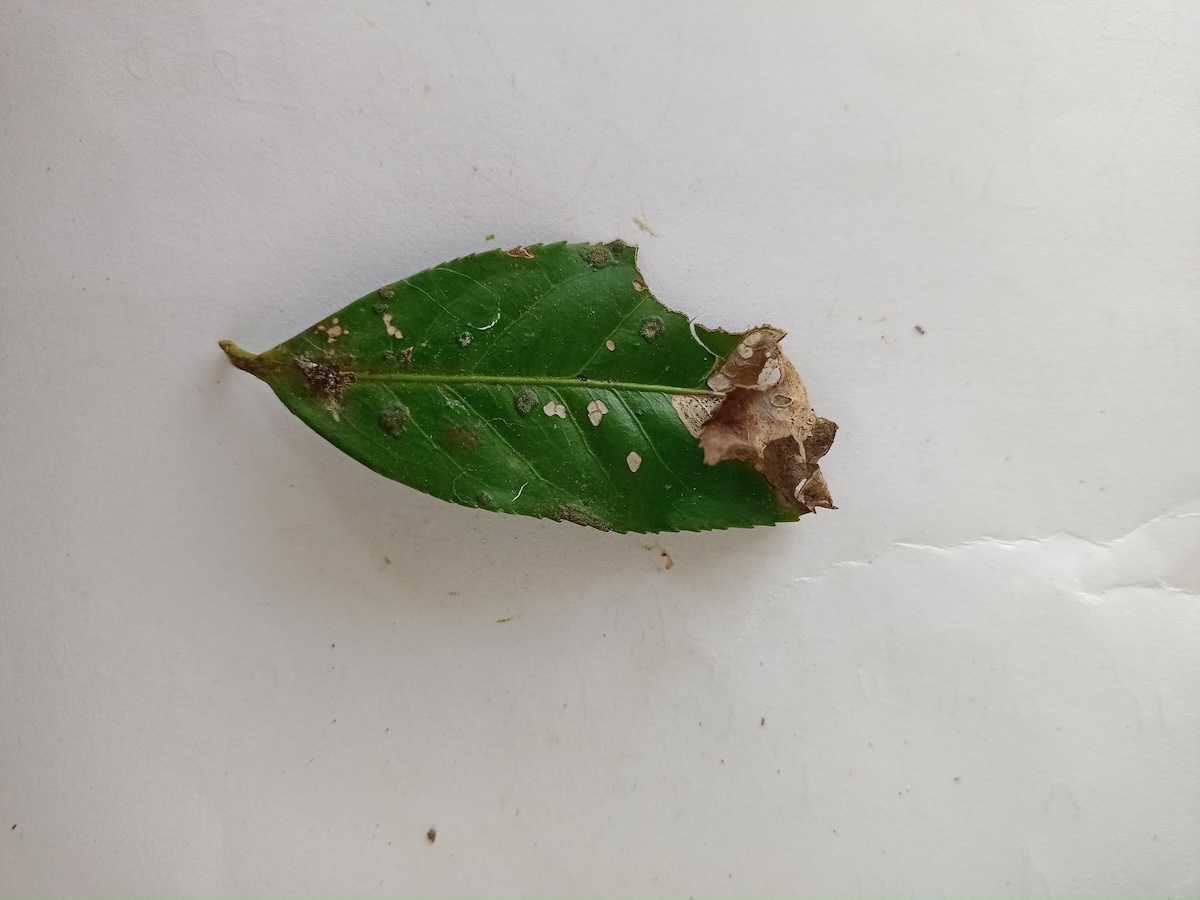
Label: Brown Blight